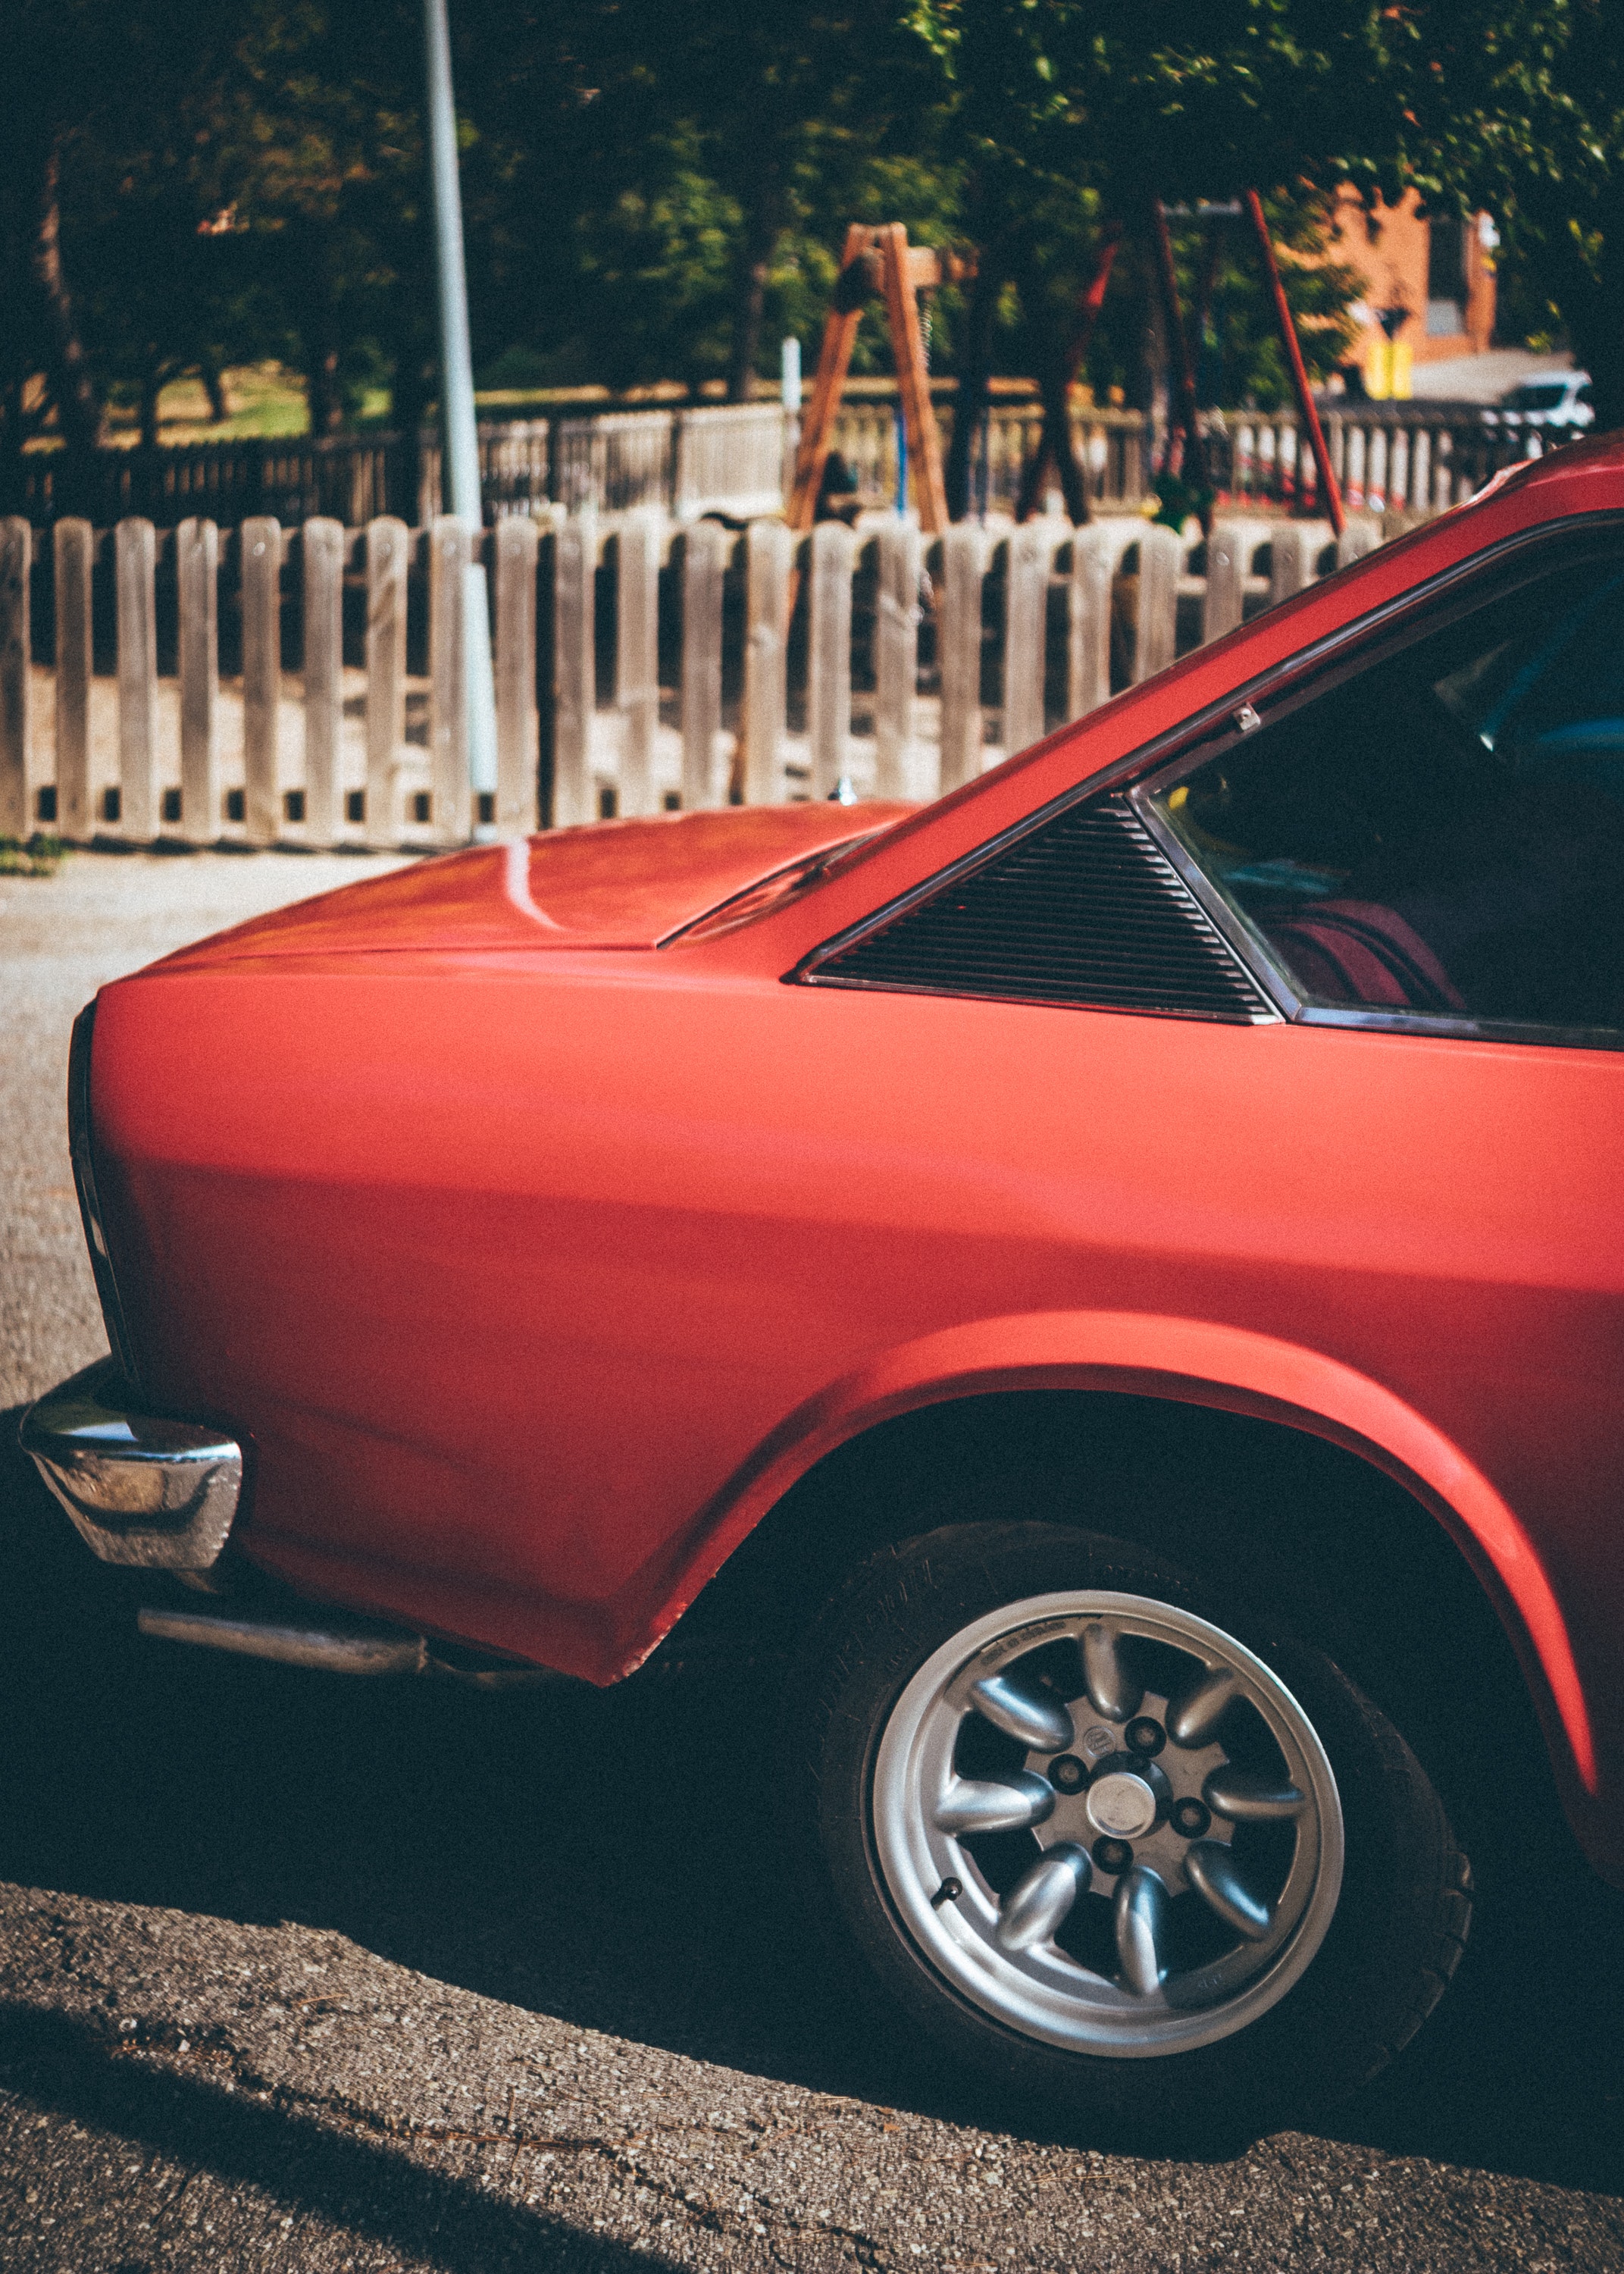
land vehicle, vehicle, car, red, classic car, wheel, tire, muscle car, sedan, automotive wheel system, coupe, rim, automotive exterior, automotive lighting, sports car, hood, subcompact car